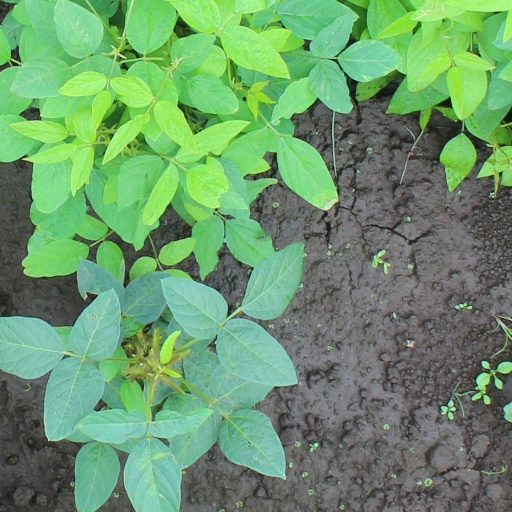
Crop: soybean